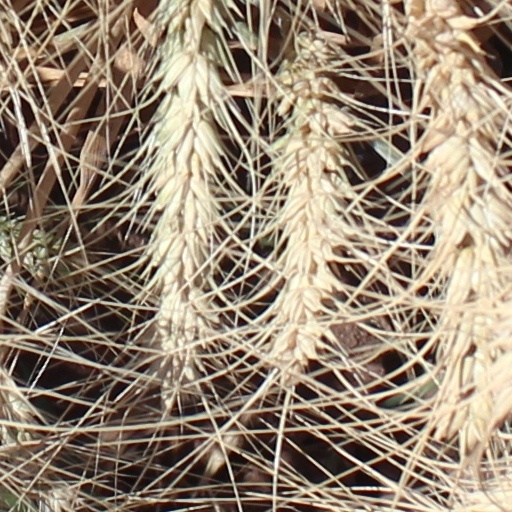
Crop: wheat